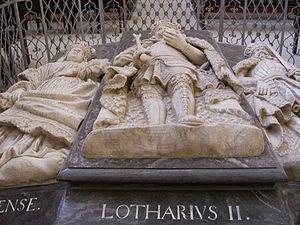
Richenza de Nordheim, née vers 1088 et morte le 10 juin 1141, fut duchesse de Saxe de 1106, puis reine de Germanie de 1125 et enfin impératrice du Saint-Empire de 1133 jusqu'à 1137 par son mariage avec Lothaire de Supplinbourg.